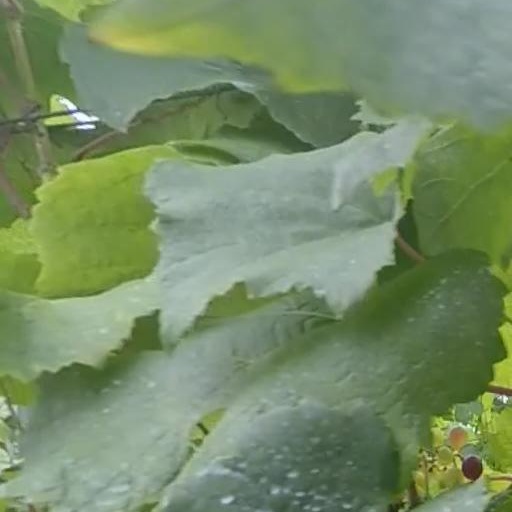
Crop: grape